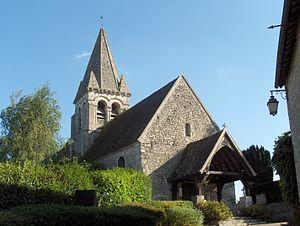
Cet article recense les monuments historiques de l'ouest de l'Oise, en France.
Reilly est une commune française située dans le département de l'Oise en région Hauts-de-France.